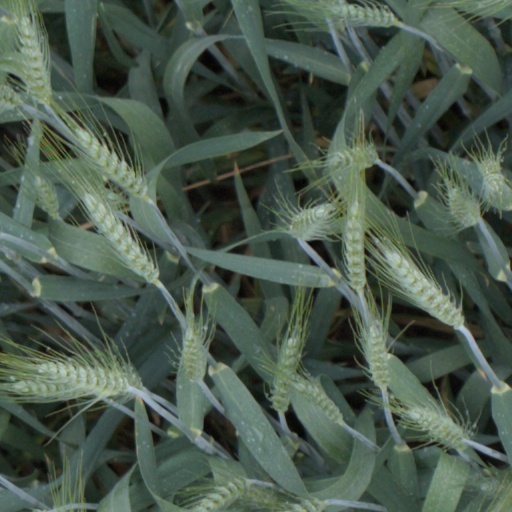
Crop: wheat